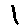
Label: 1